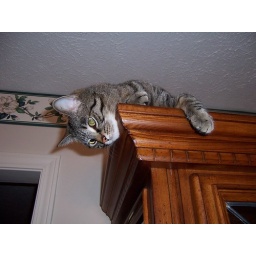
Maxie decided to lounge around on top of the curio cabinet in the dining room.